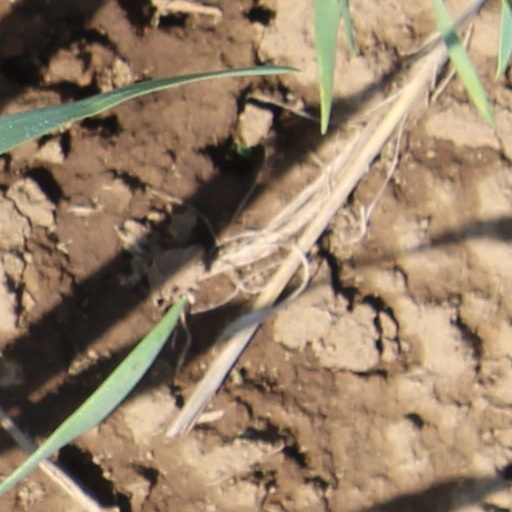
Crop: wheat